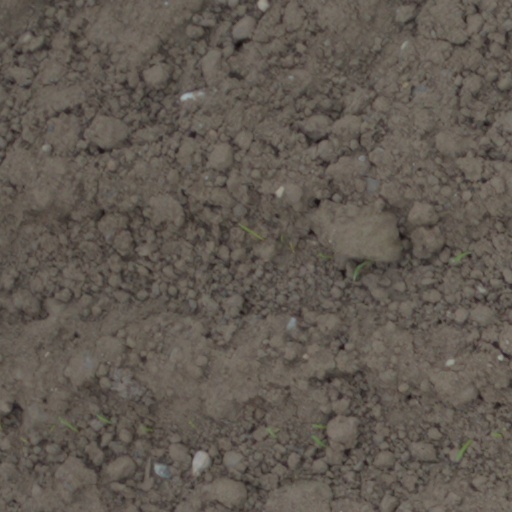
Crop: wheat